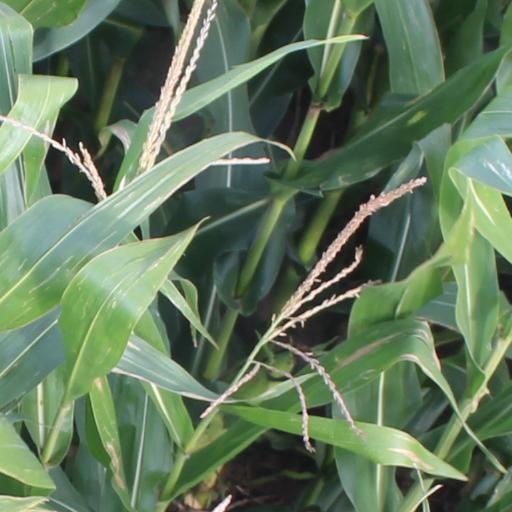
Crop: maize; corn